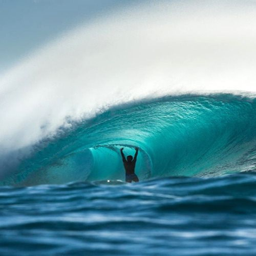
constitutional republic with the beautiful wave .